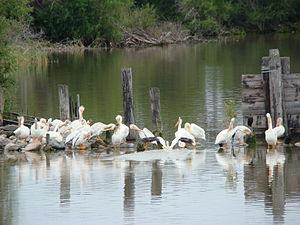
Le parc provincial d'Hecla/Grindstone est un parc provincial du Manitoba de 1 084 km² situé sur les rives du lac Winnipeg.